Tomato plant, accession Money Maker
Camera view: vertical (180 deg); turntable rotation: 150 degrees
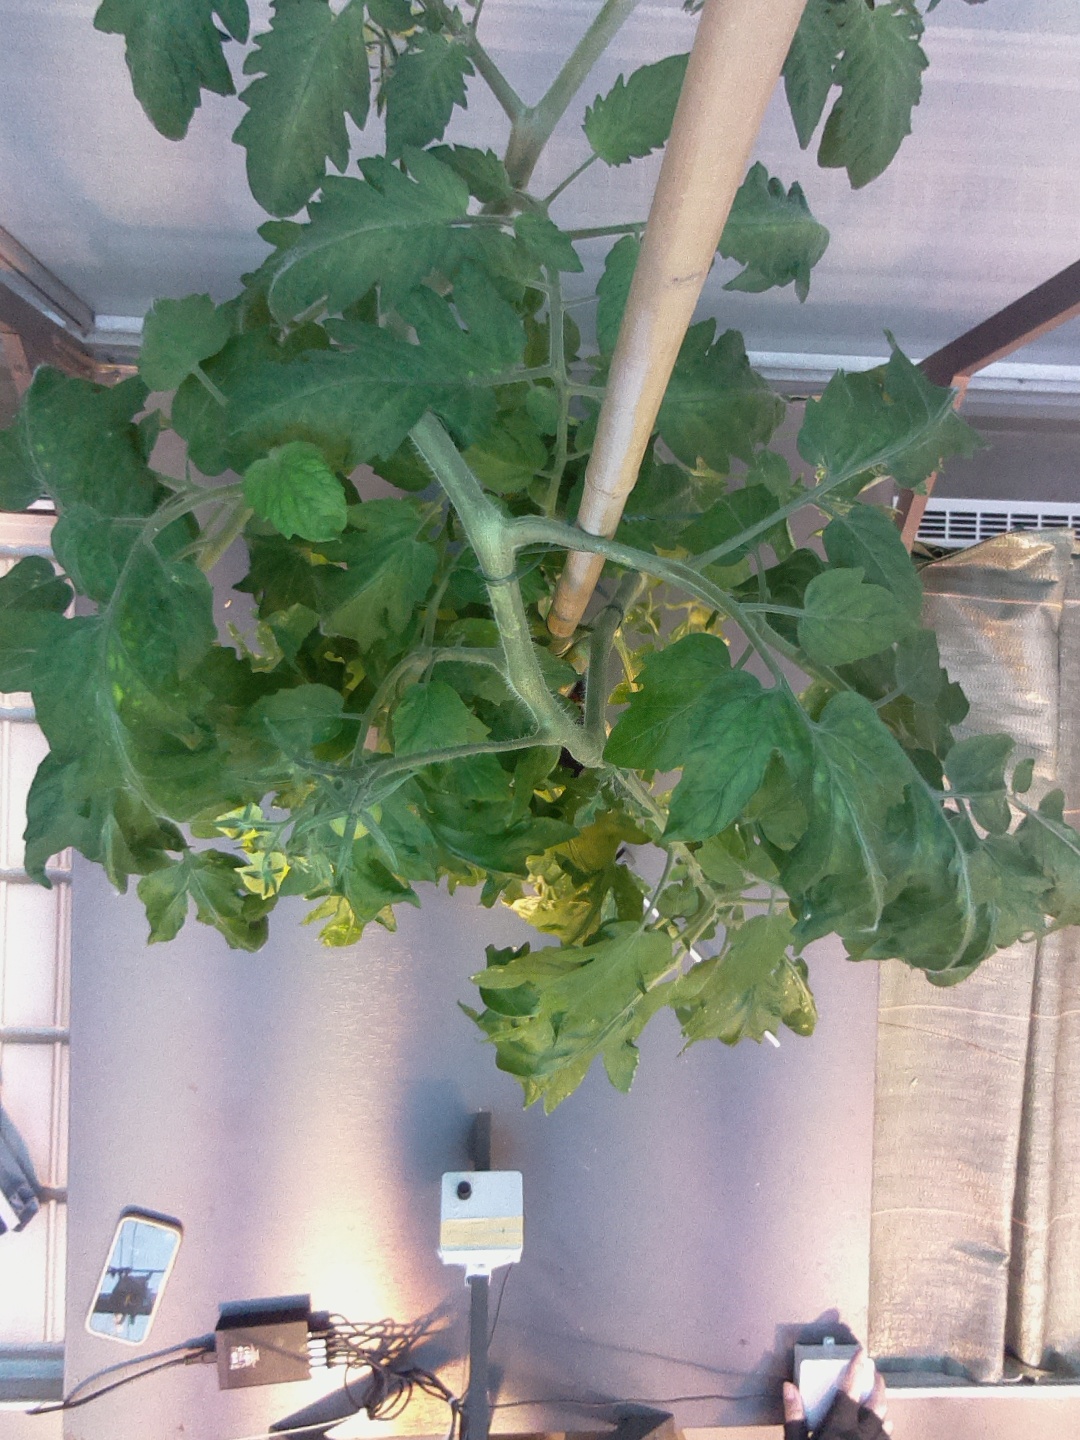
BBCH growth stage 71: 10%-20% of final fruit size